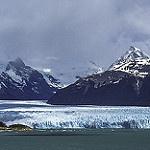
Label: glacier